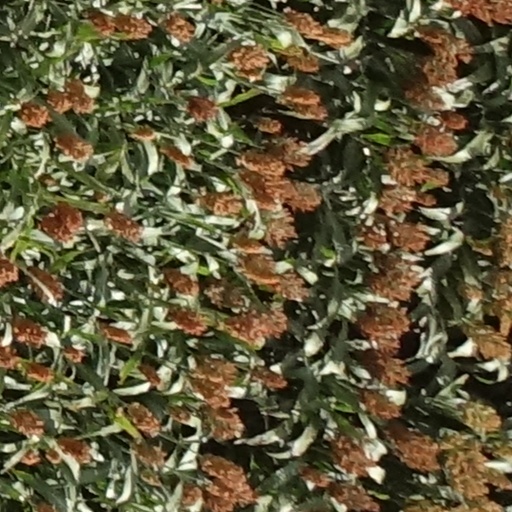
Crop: sorghum